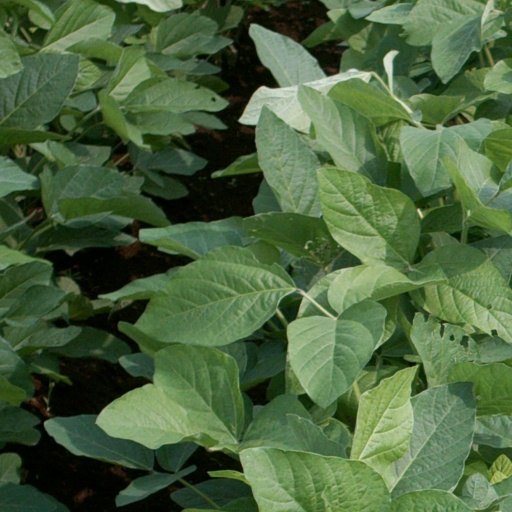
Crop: soybean